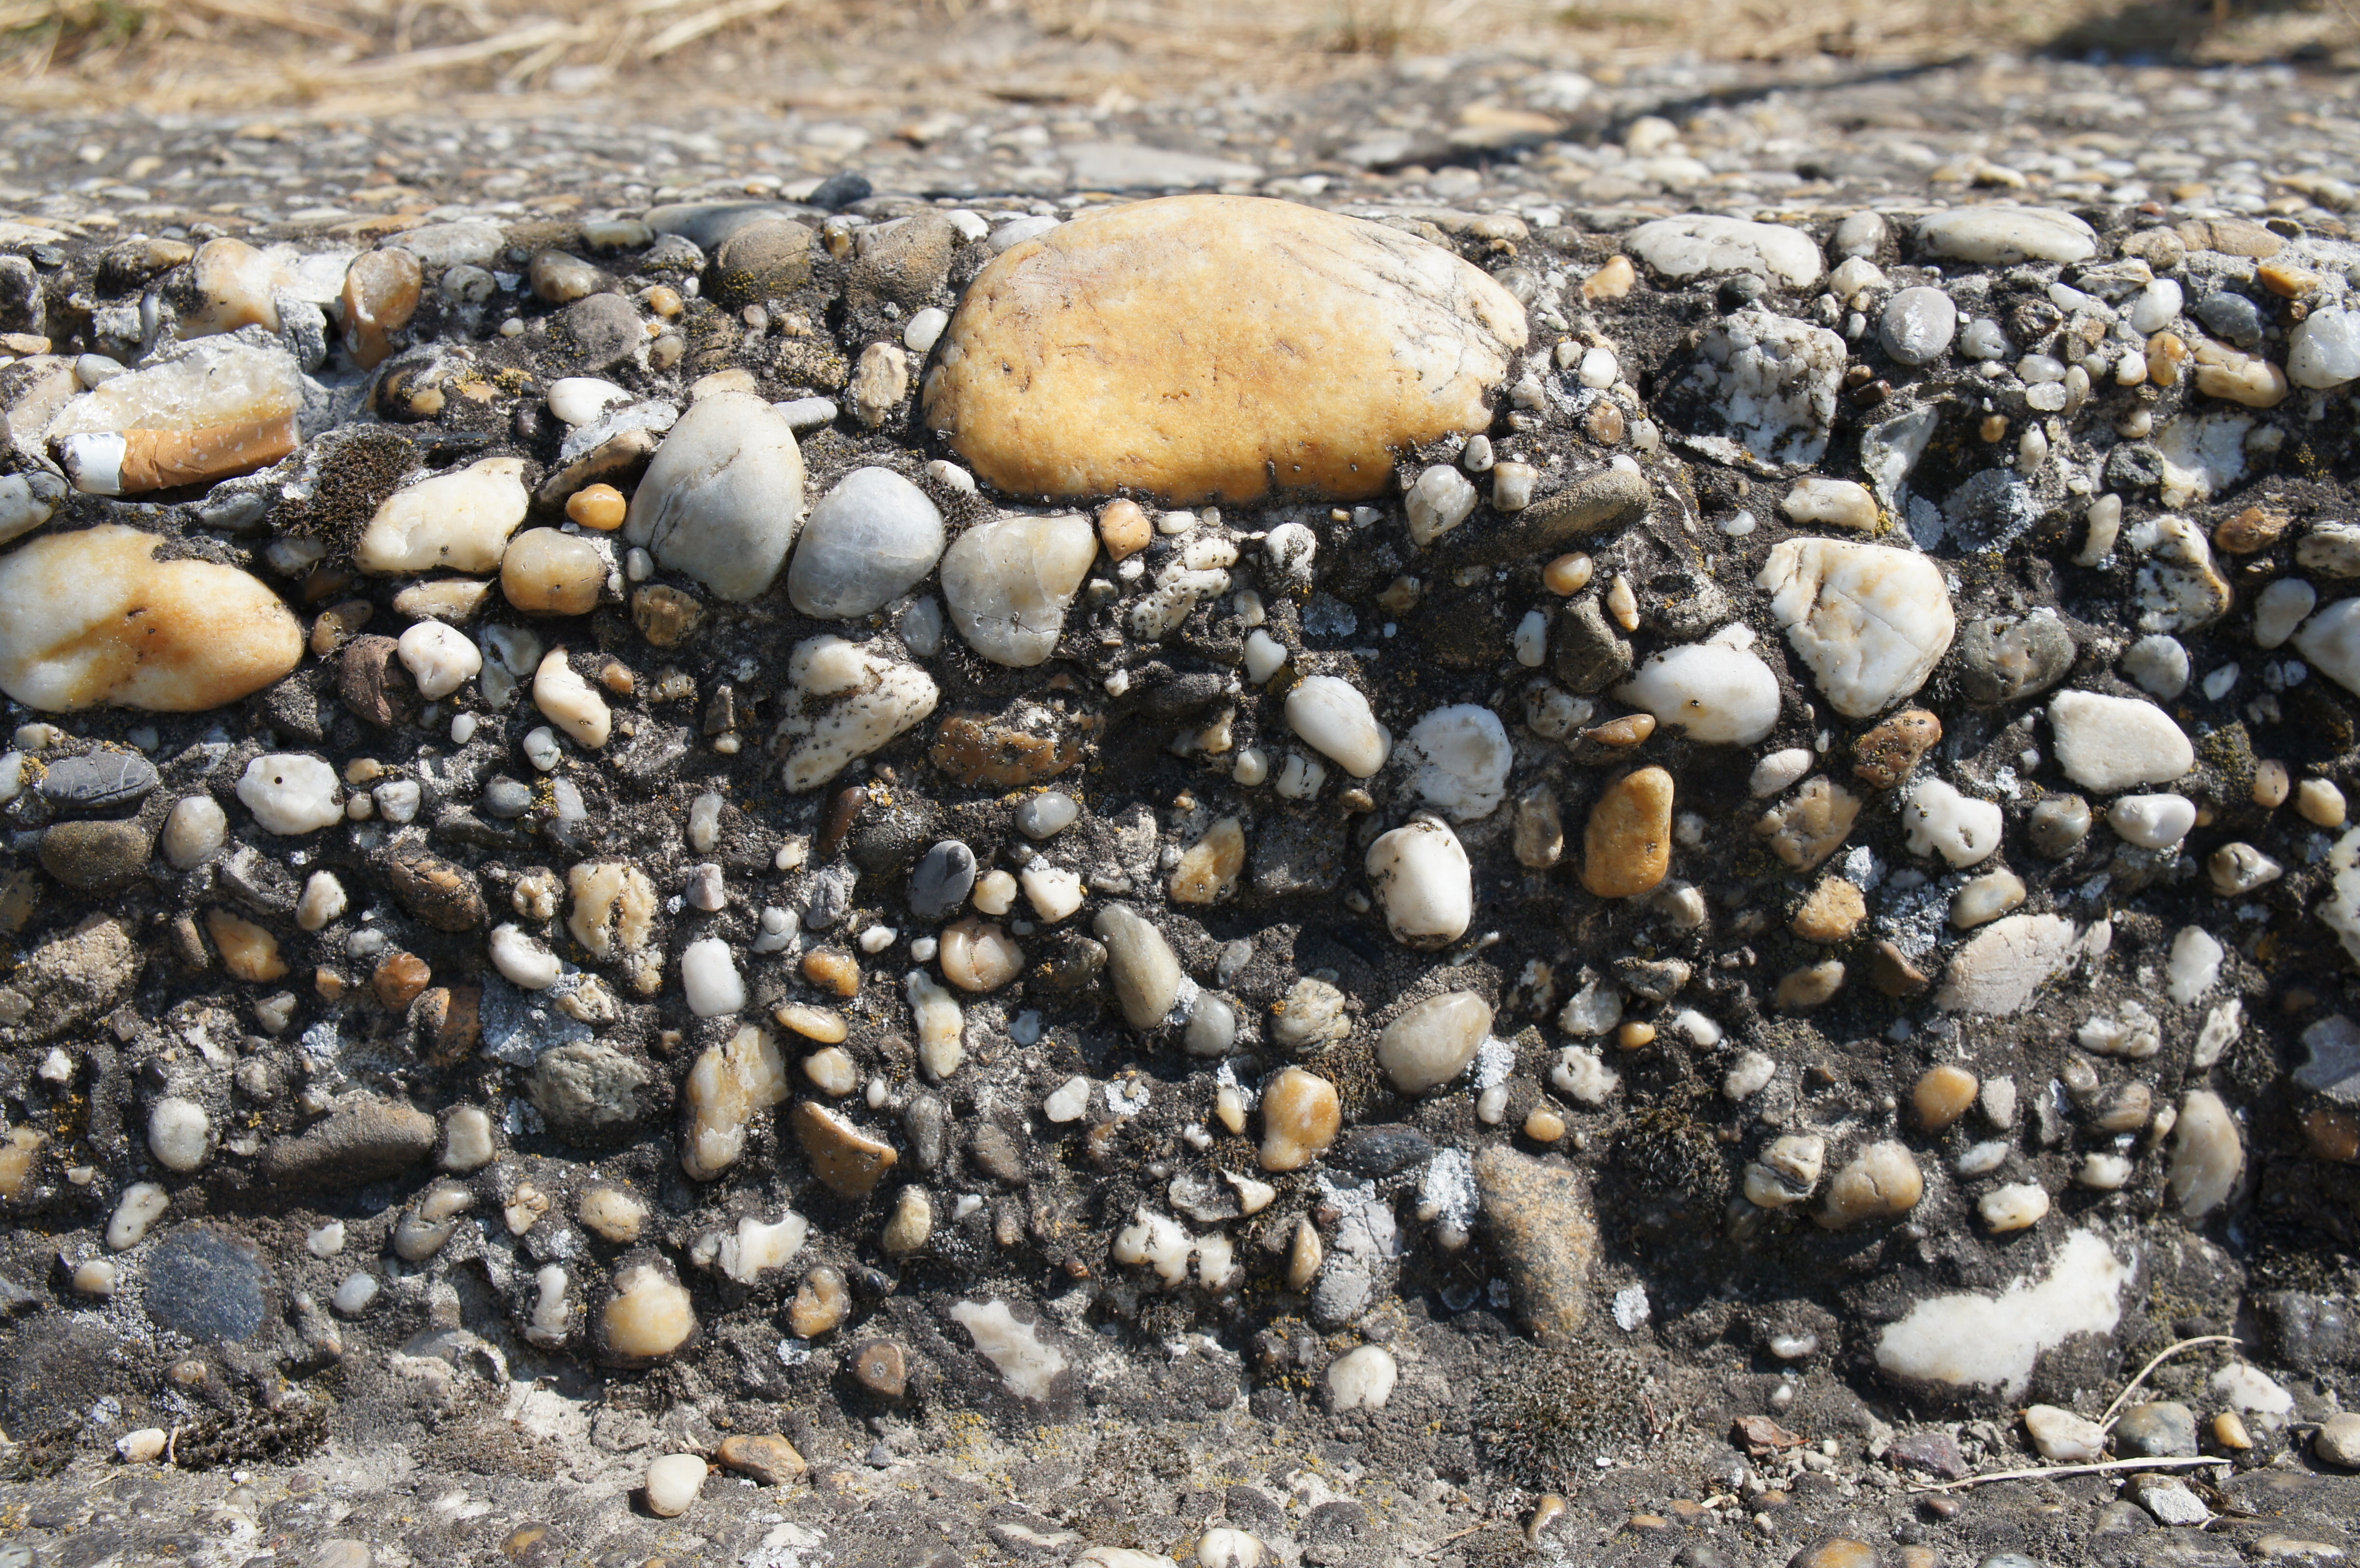
rock, texture, wildlife, pebble, soil, material, stones, background, geology, gravel, detail